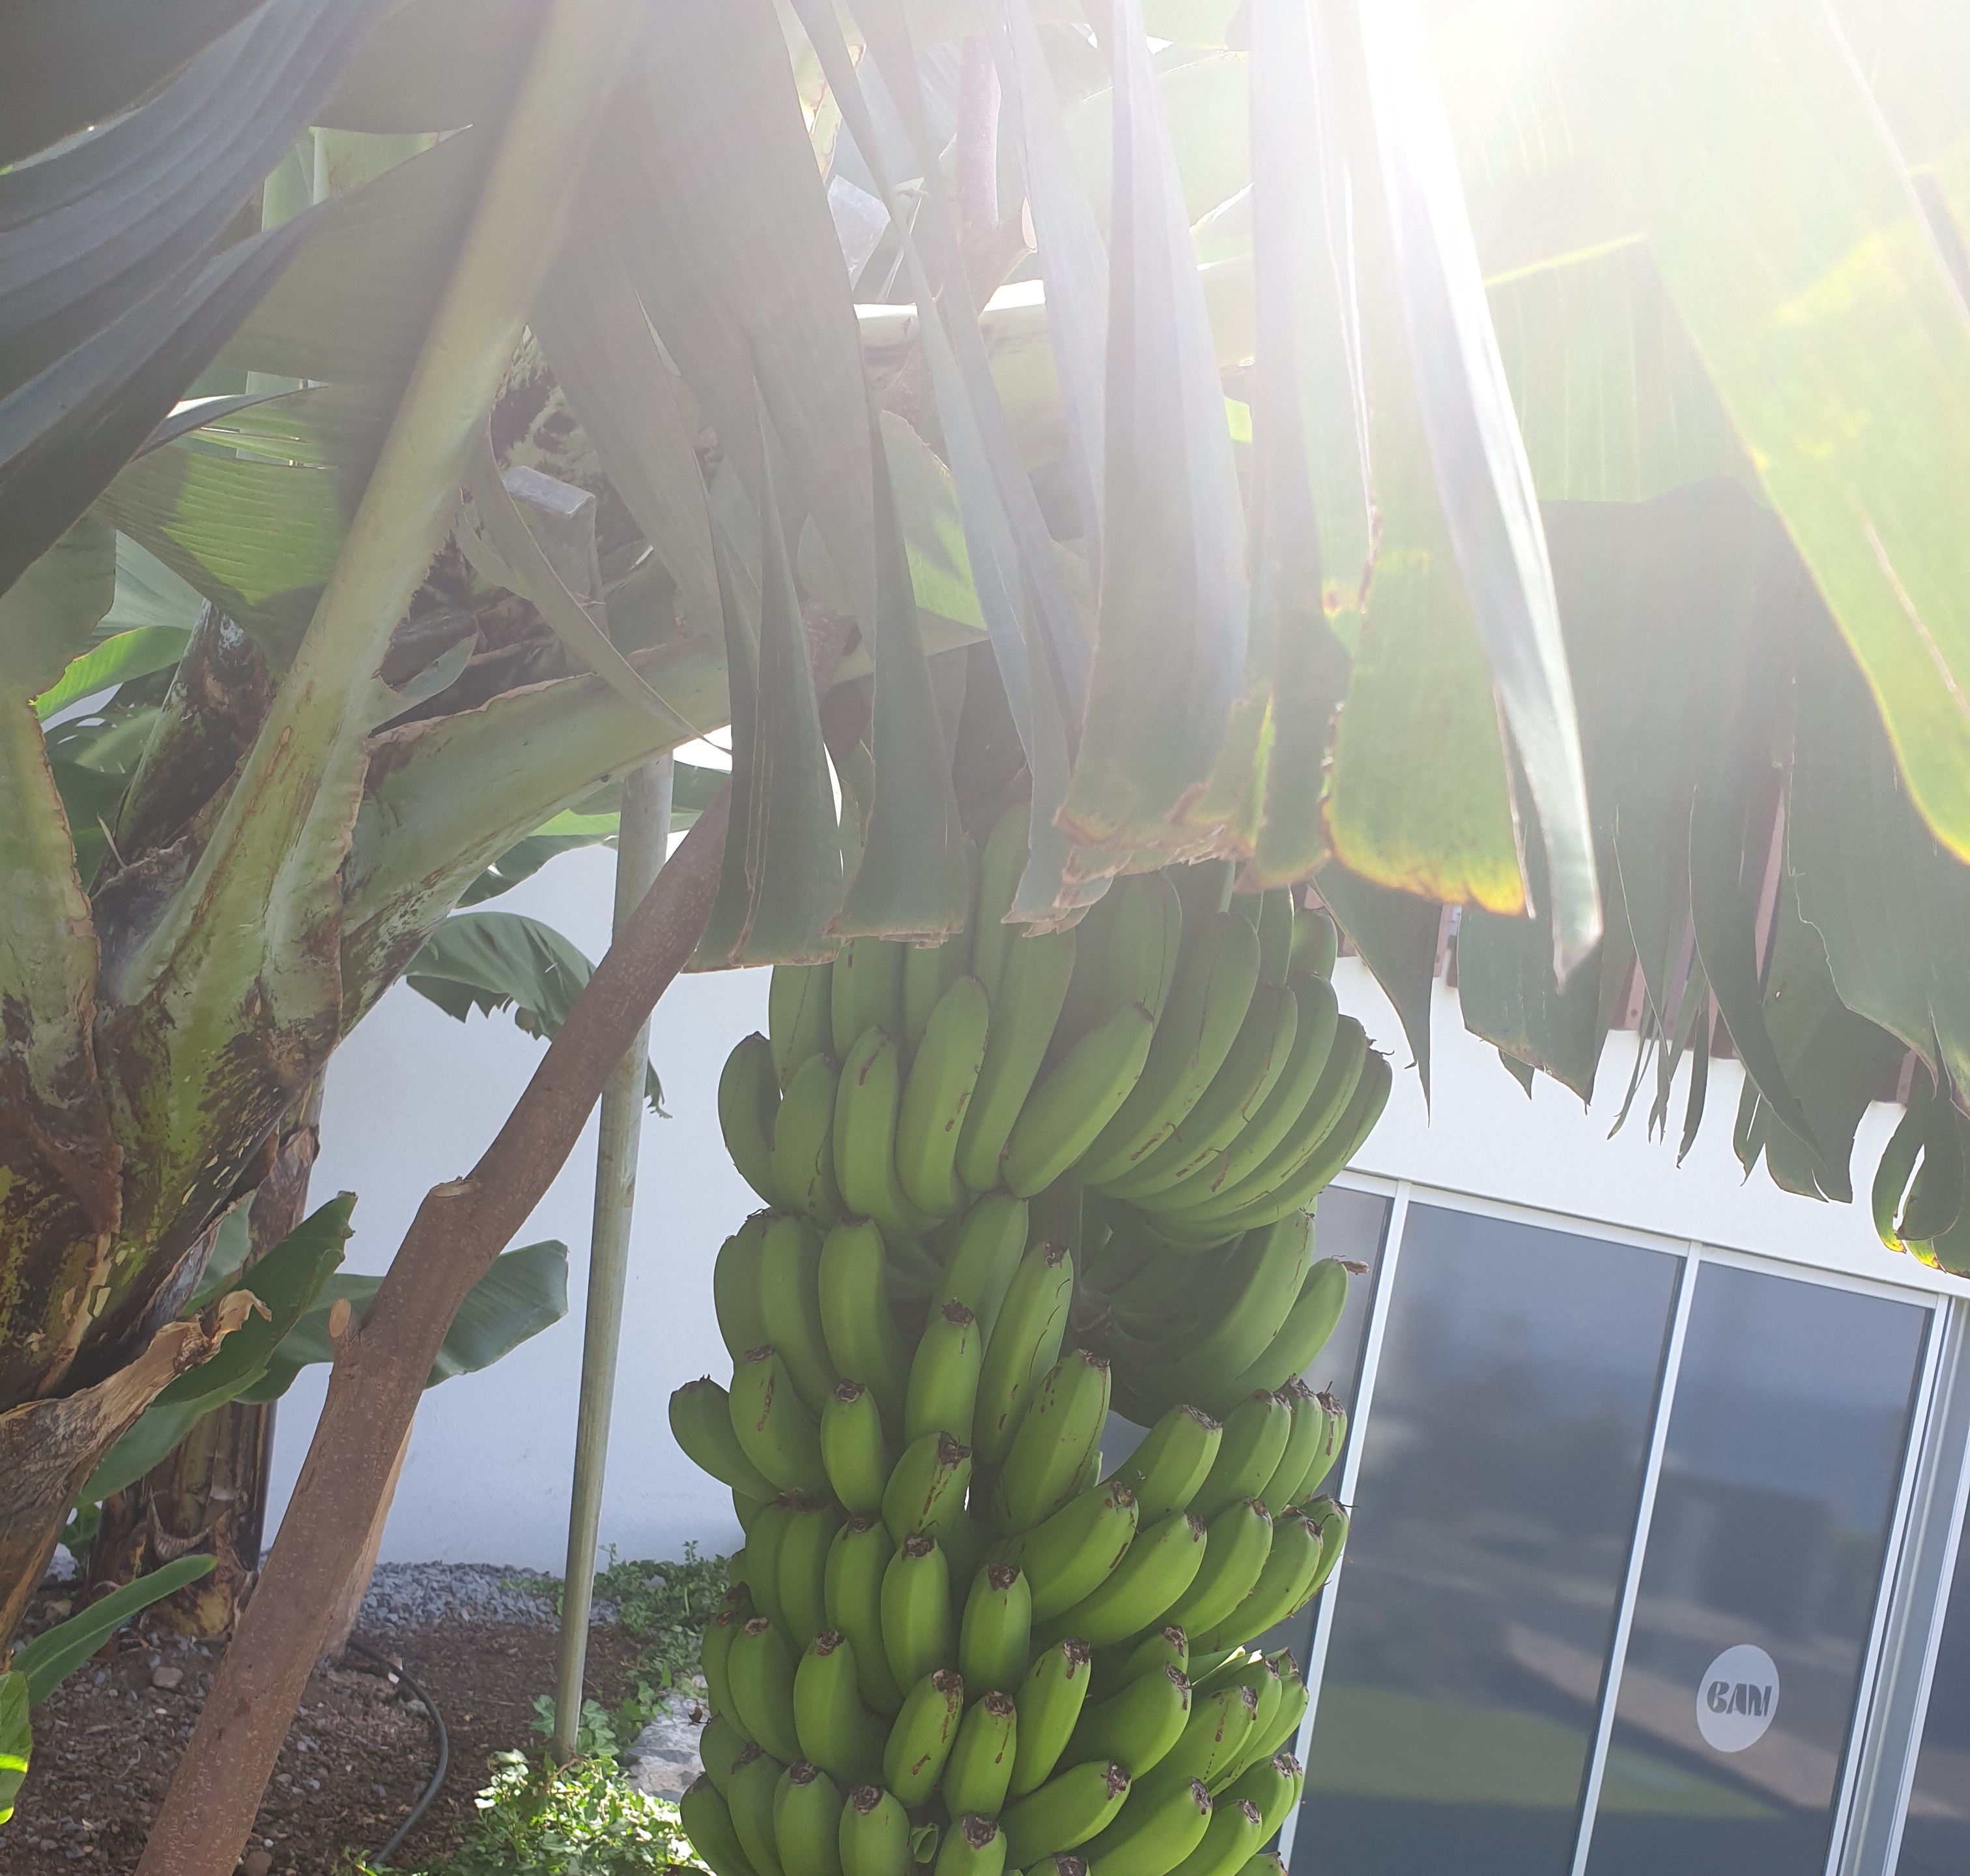
Label: Keep